Purple Heart

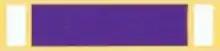
Lapel Pin

Additional awards of the Purple Heart are denoted by oak leaf clusters in the Army, Air Force, and Space Force, and additional awards of the Purple Heart Medal are denoted by inch stars in the Navy, Marine Corps, and Coast Guard.